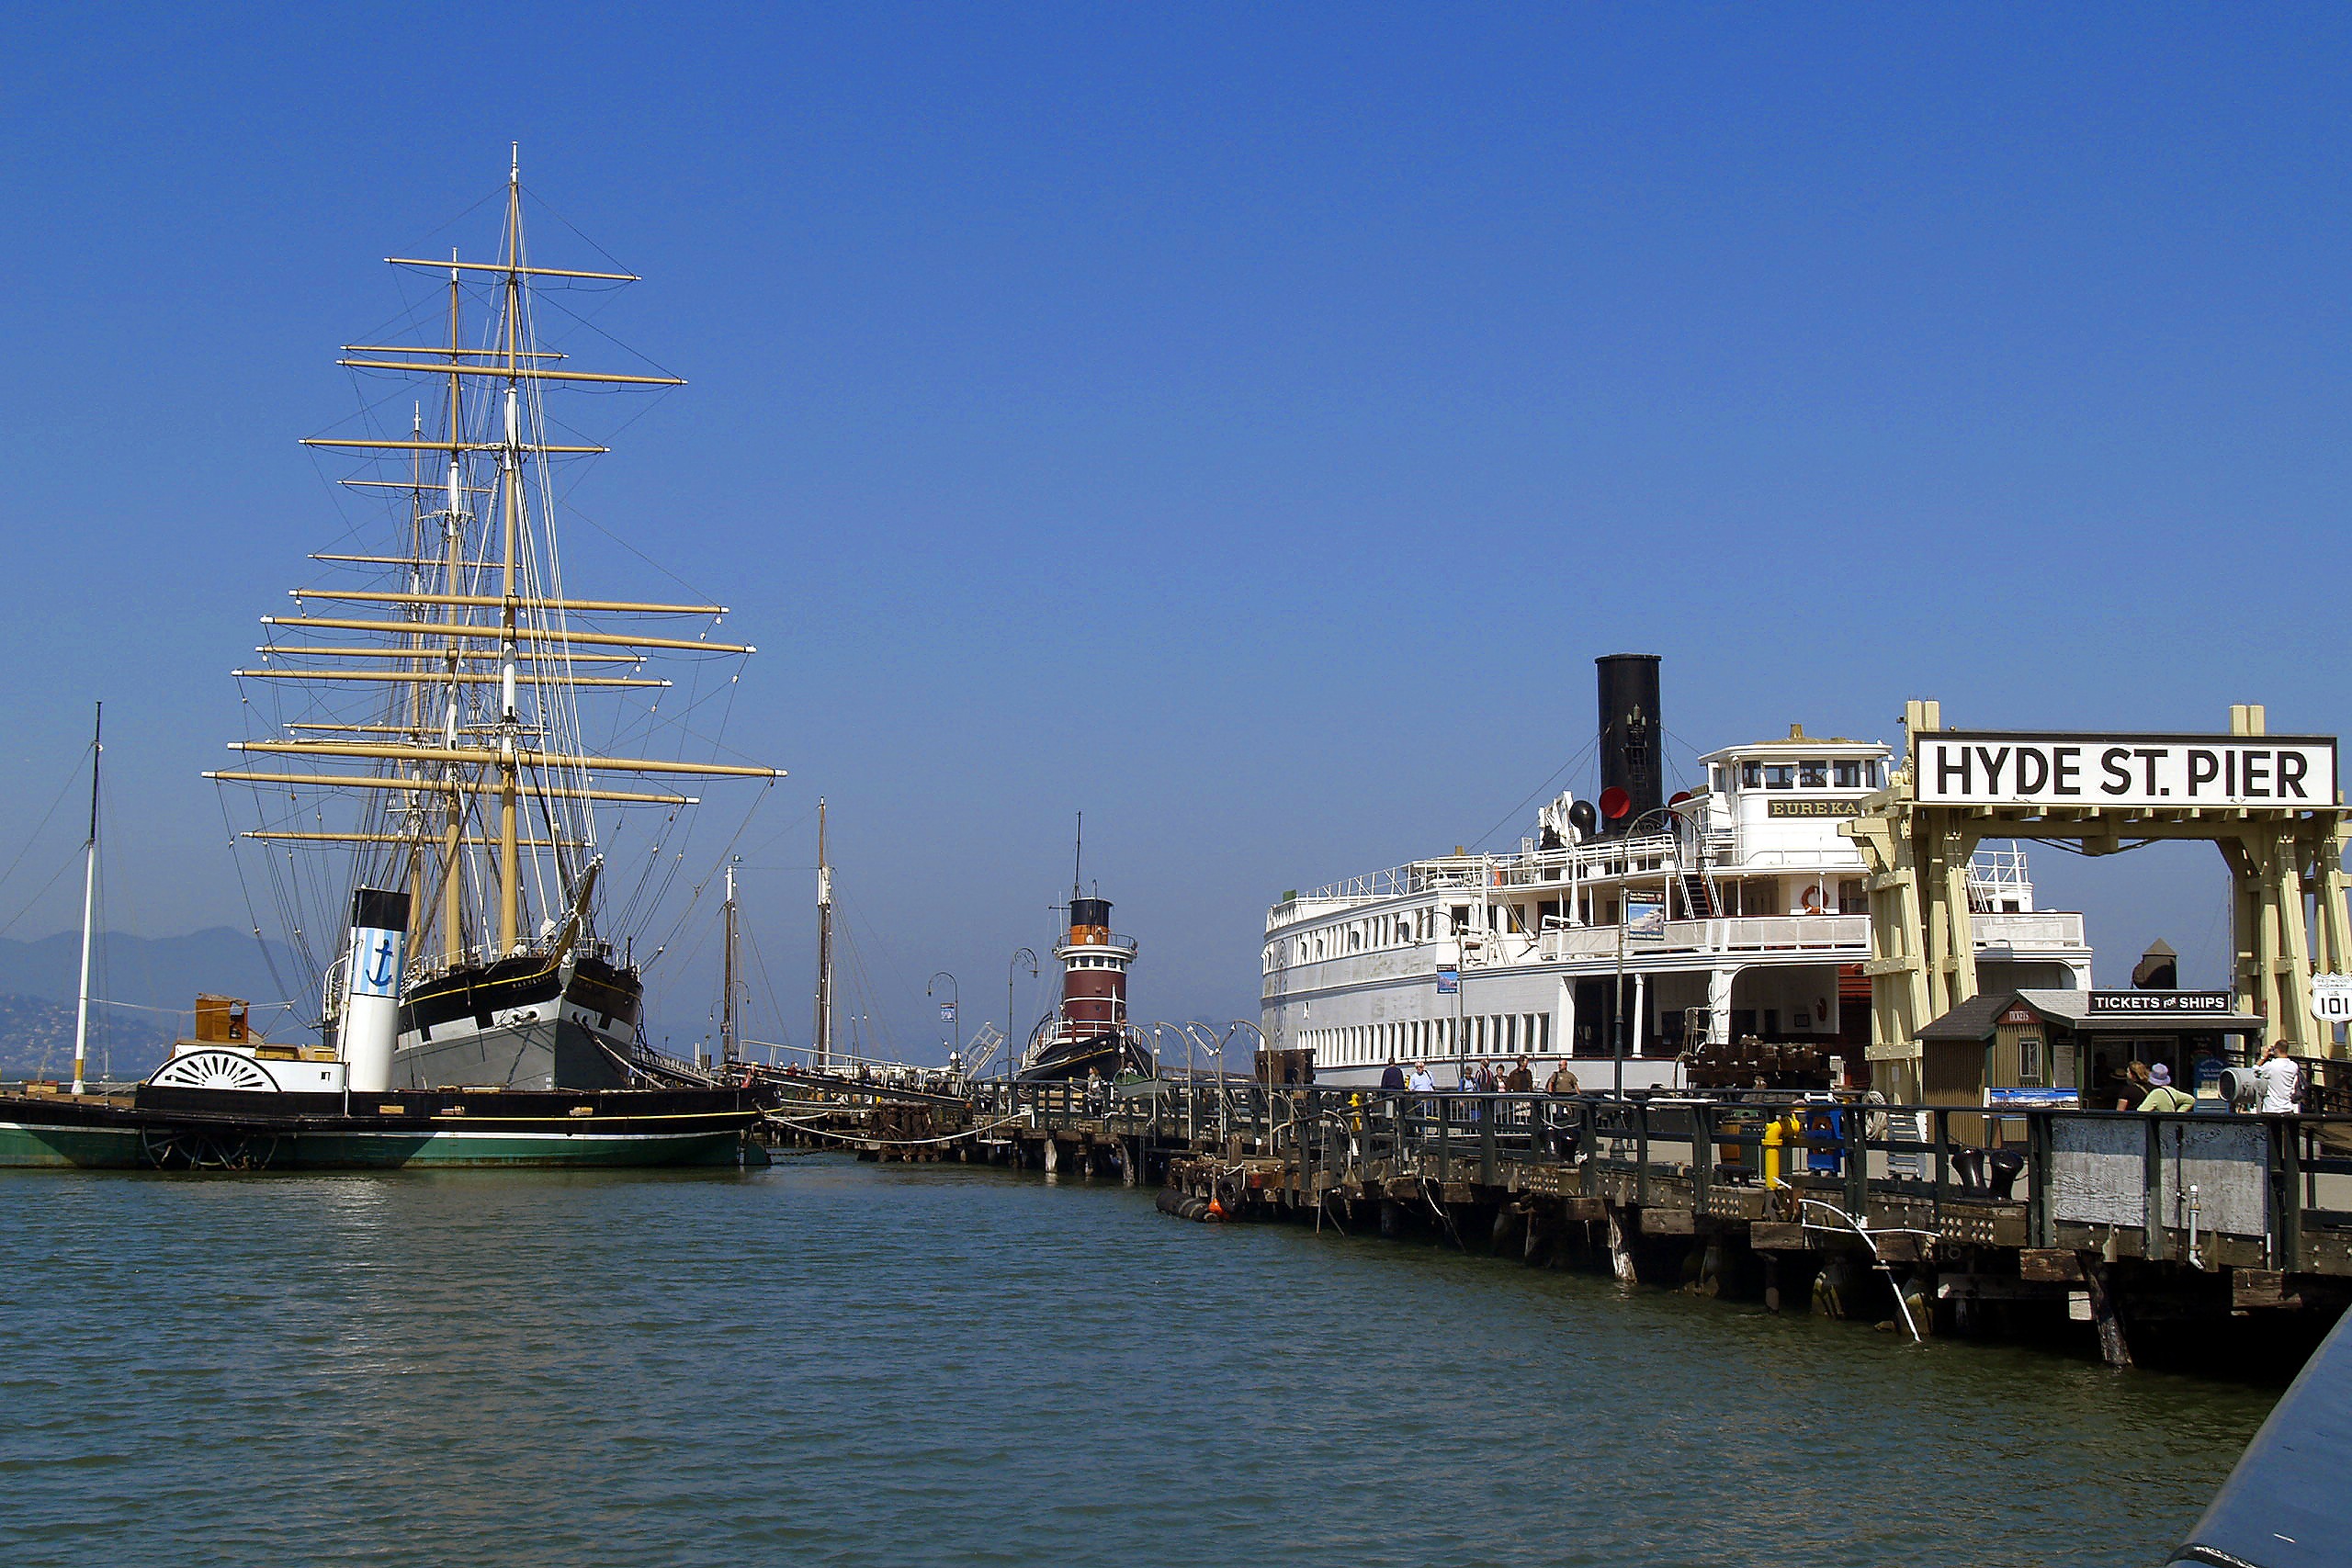
sea, coast, dock, boat, ship, vehicle, mast, sailing, usa, bay, harbor, marina, california, san, ships, channel, pacific, watercraft, francisco, sailing ship, tall ship, freight transport, shuffle boat, fisher's dwarf, hyde st pier